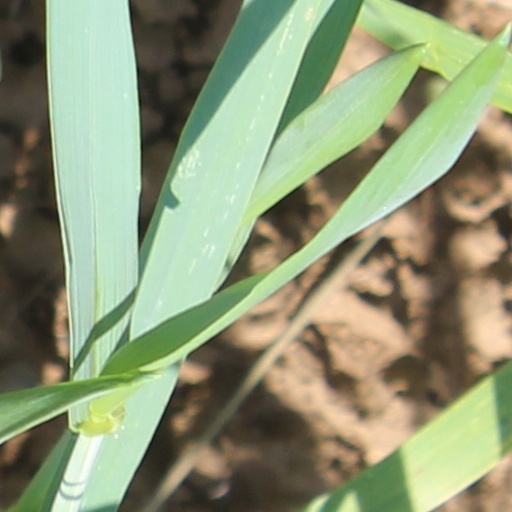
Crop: wheat